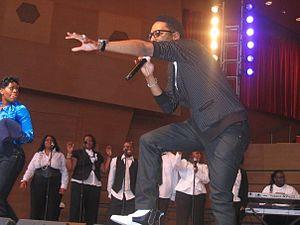
Deitrick Vaughn Haddon est un chanteur américain de gospel, compositeur, producteur et pasteur charismatique.